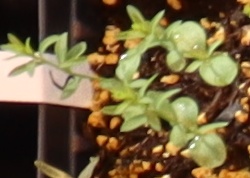
Label: Flax